Describe the emotion expressed in this image:  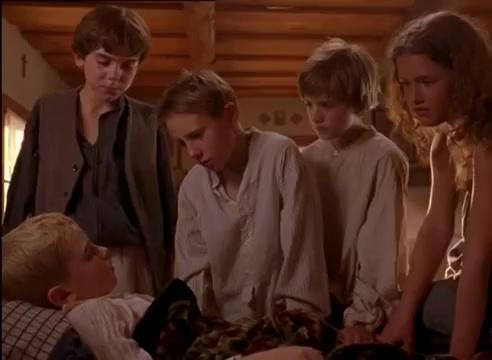
This person displays Pain, valence and arousal with high intensity.